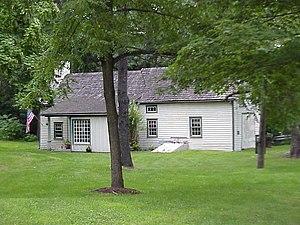
Maison Callahan, également connue sous le nom de maison Jacob Helm, aire de loisirs nationale du Delaware Water Gap, Pennsylvanie, États-Unis